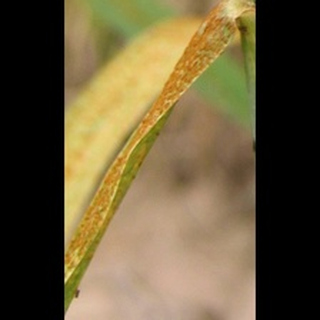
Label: wheat_brown_rust